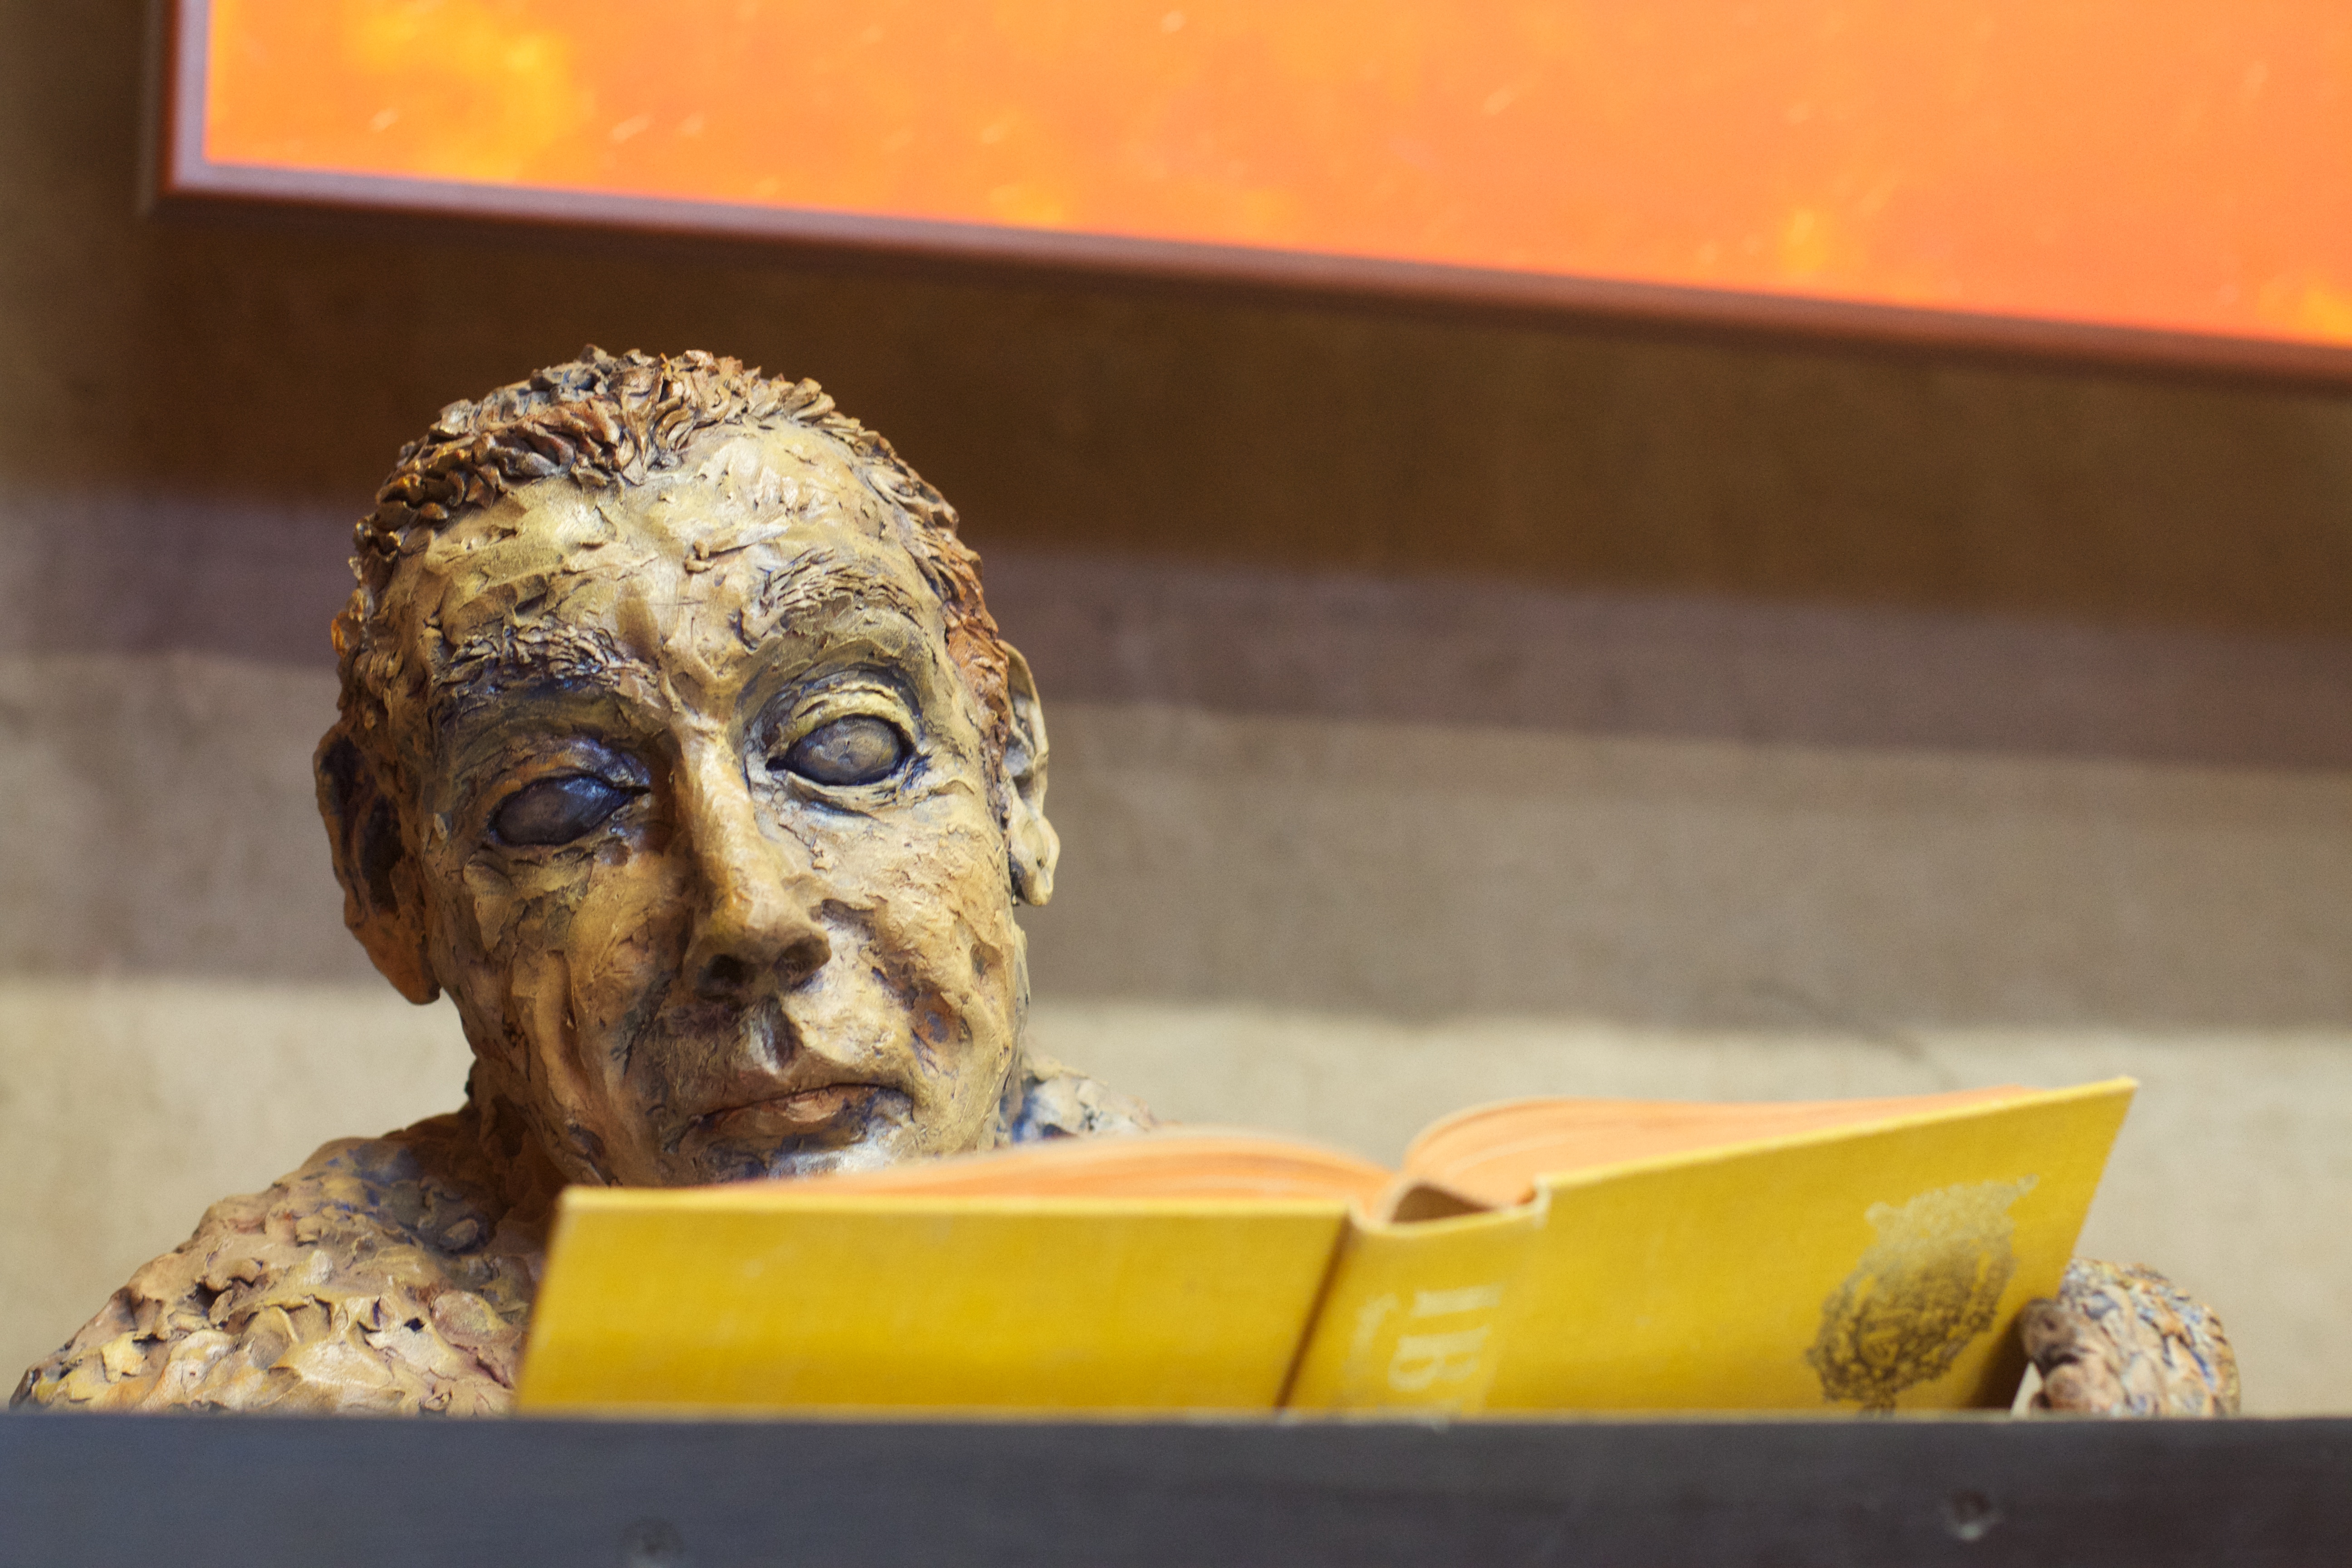
wood, monument, statue, yellow, sculpture, art, cool image, head, carving